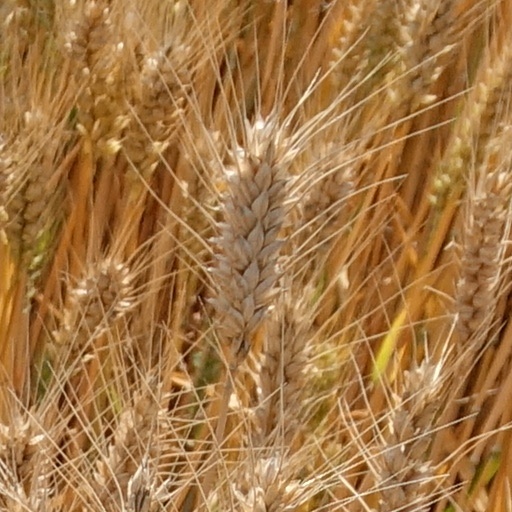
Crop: wheat